Klipsch Audio Technologies

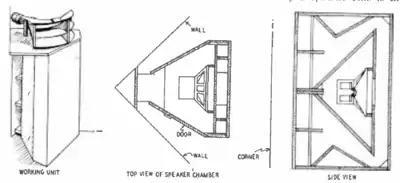
Klipschorn speaker system

The Klipschorn, or K-Horn, loudspeaker is the flagship product of Klipsch Audio Technologies. It was patented by founder Paul W. Klipsch in 1946 and has been in continuous production in the company's Hope, Arkansas, plant since then—the longest run in speaker production history. Although the Klipschorn's basic design is more than seventy years old, it has received periodic minor modifications. A "knockoff" (Model K) was offered for years in kit form through Seattle kit manufacturer SpeakerLab.